Anatoli Gantvarg

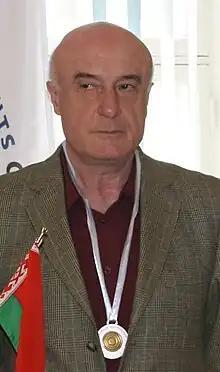
Anatoli Gantvarg in 2010

Anatoli Abramovich Gantvarg (born 3 October 1948 in Minsk) is an international grandmaster in international draughts from Belarus. He won the Draughts World Championships in 1978, 1980, 1984 and 1985, as well as four Soviet Union championships (1969–1981). In 1984 and 1985 he was selected as Belarus Sportsperson of the Year.